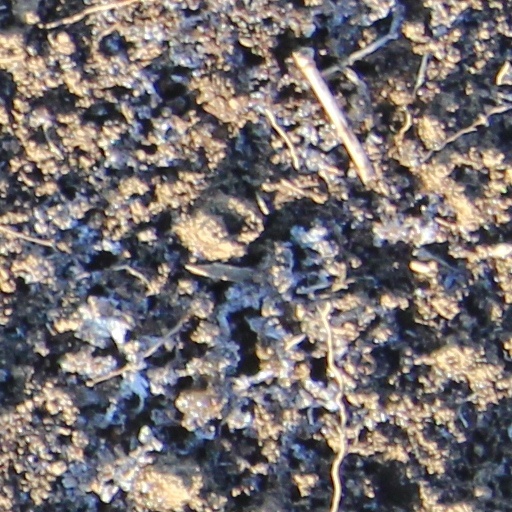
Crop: wheat